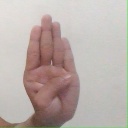
अक्षर: ब